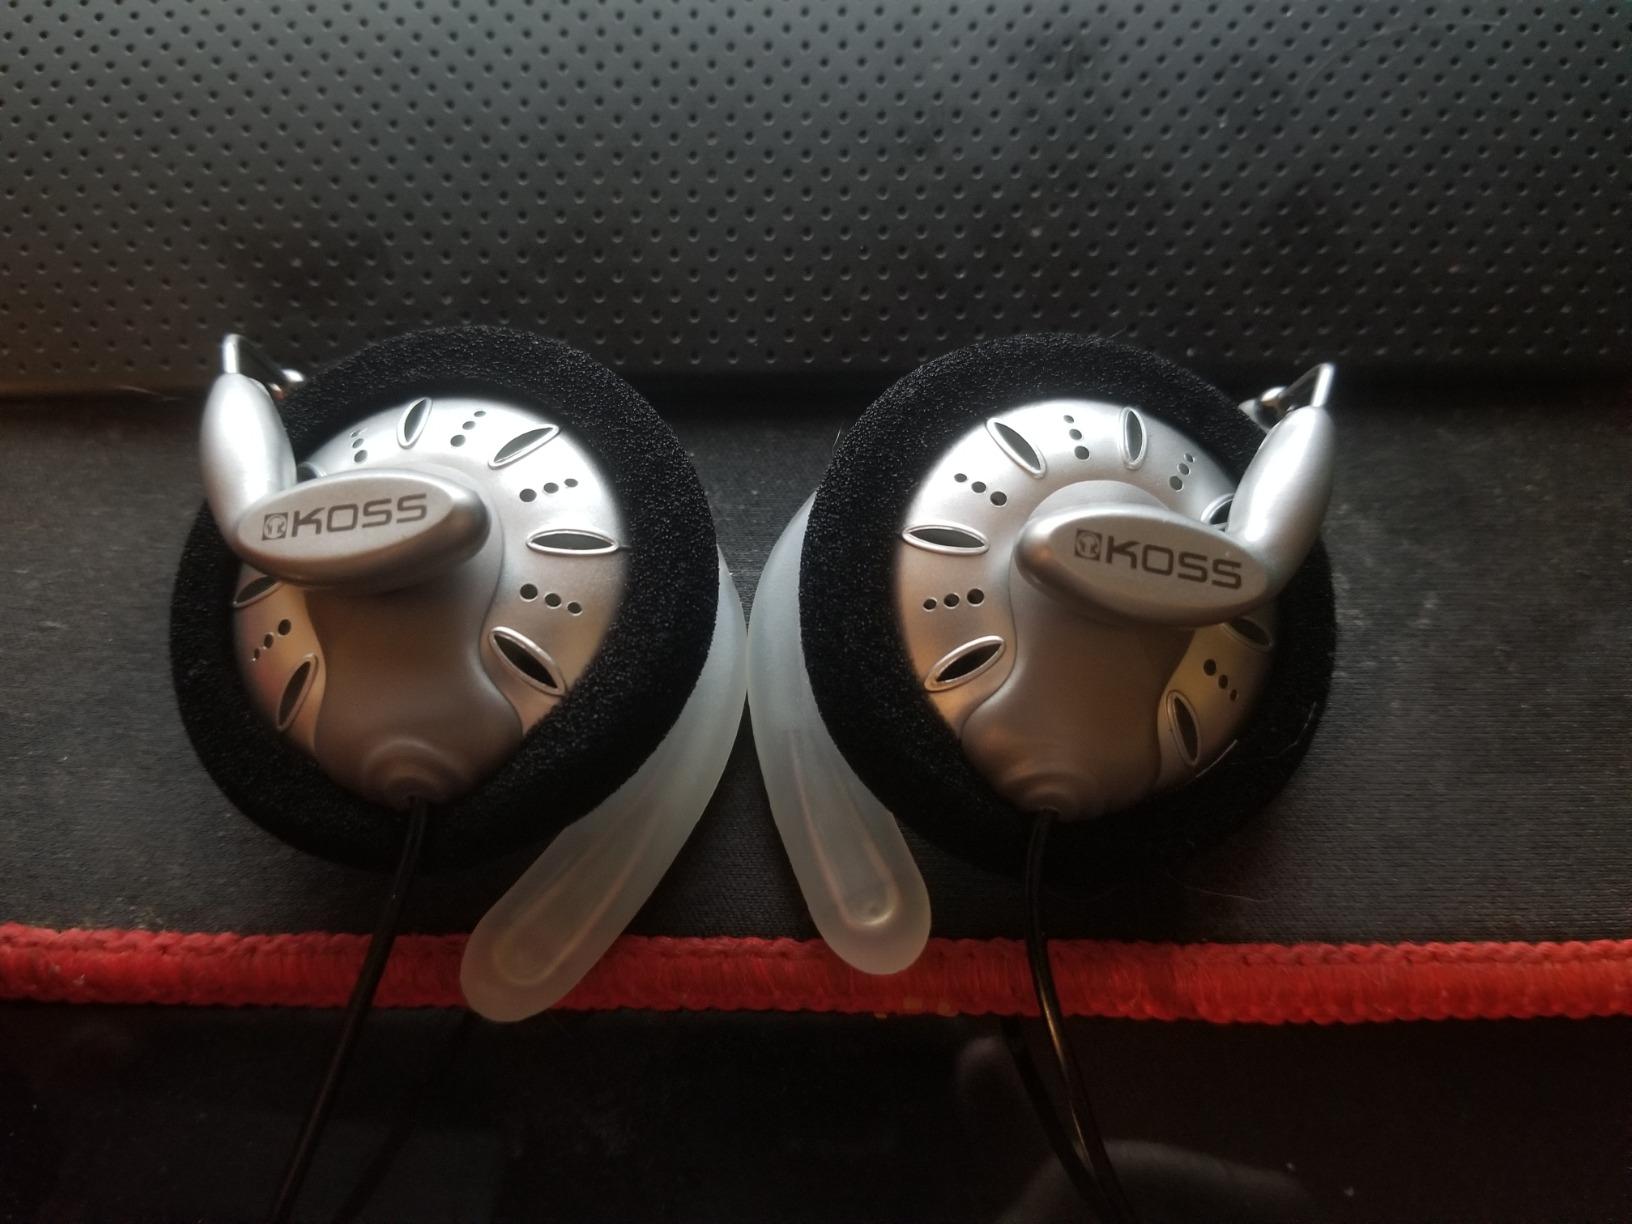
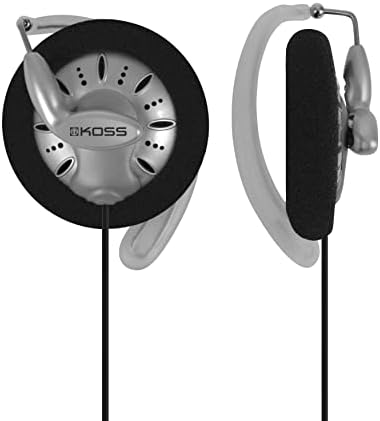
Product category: headphones
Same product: yes